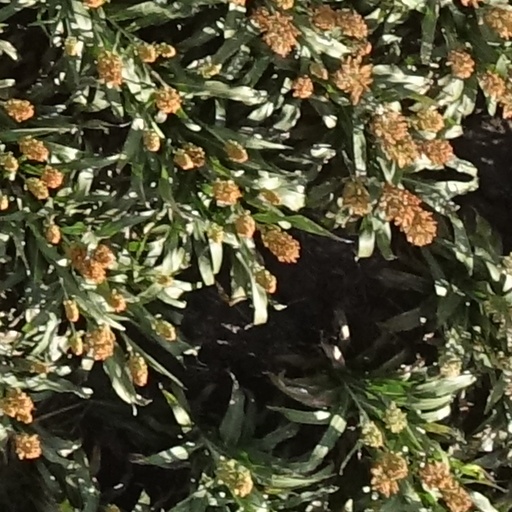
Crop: sorghum